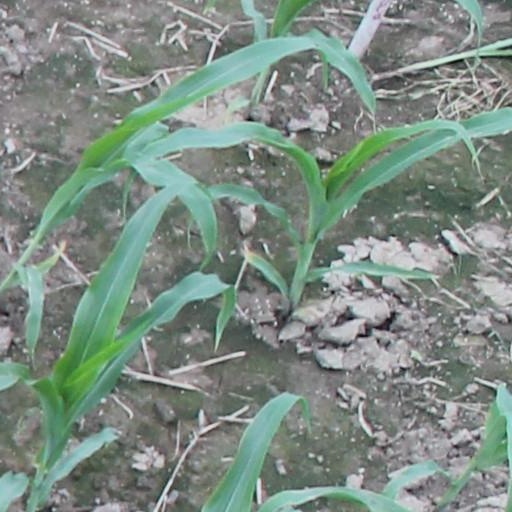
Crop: maize; corn